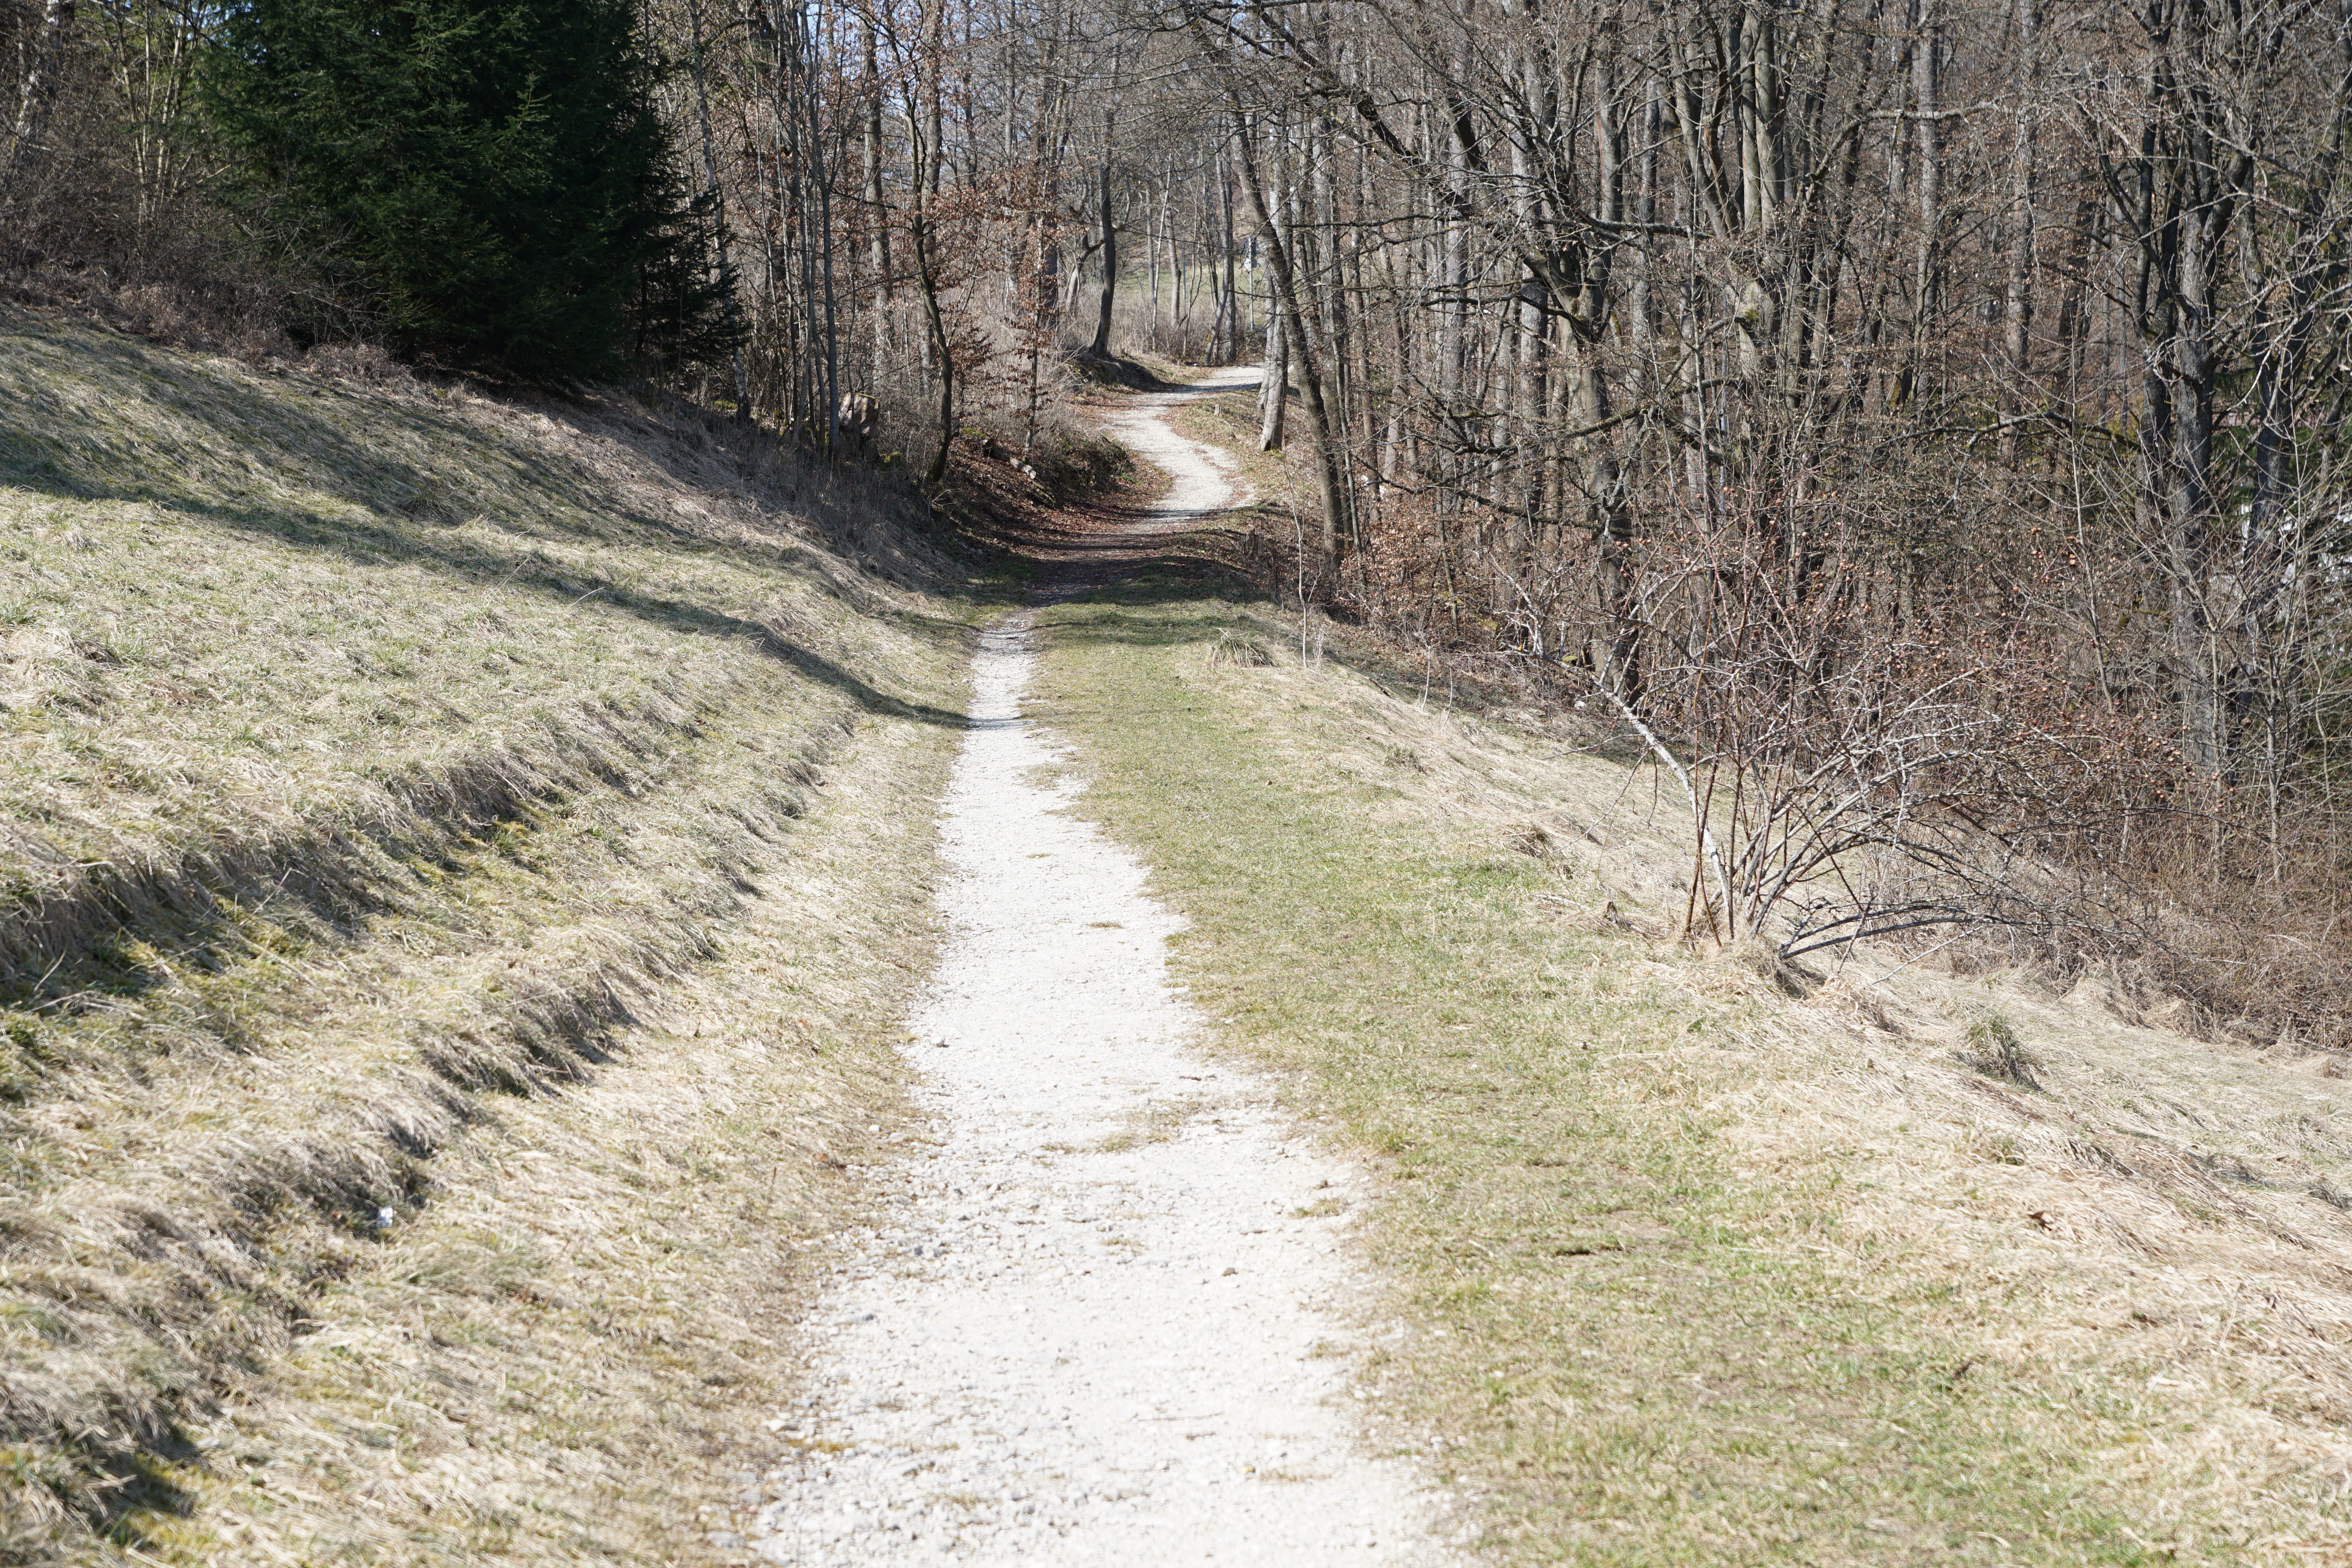
tree, nature, forest, wilderness, hiking, trail, spring, slope, waterway, trees, germany, woodland, away, ecosystem, honing mountain, tuttlingen